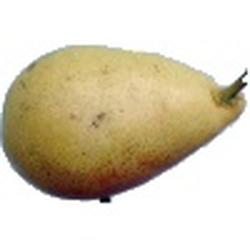
Label: Pear